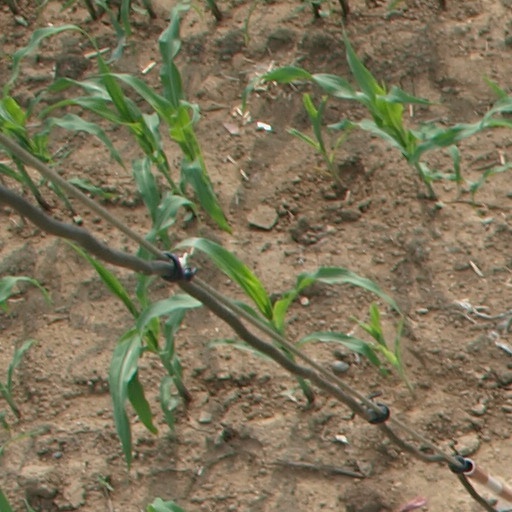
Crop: maize; corn